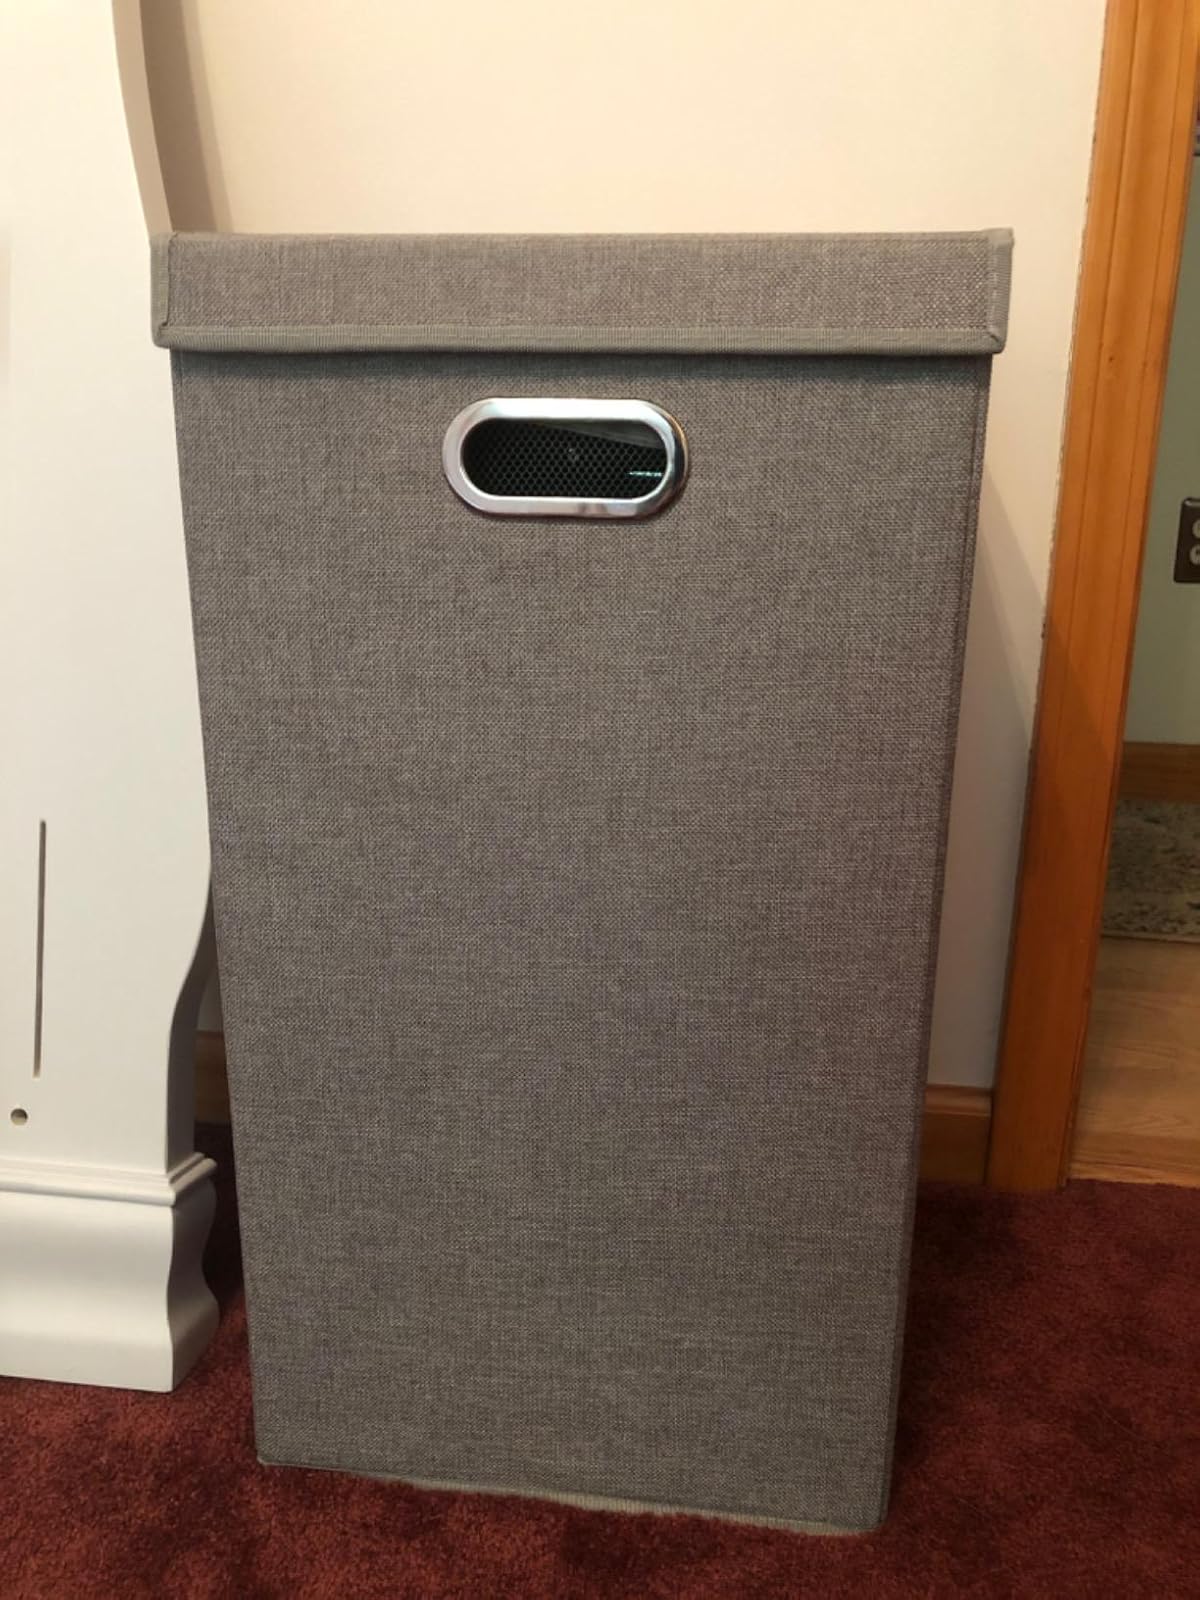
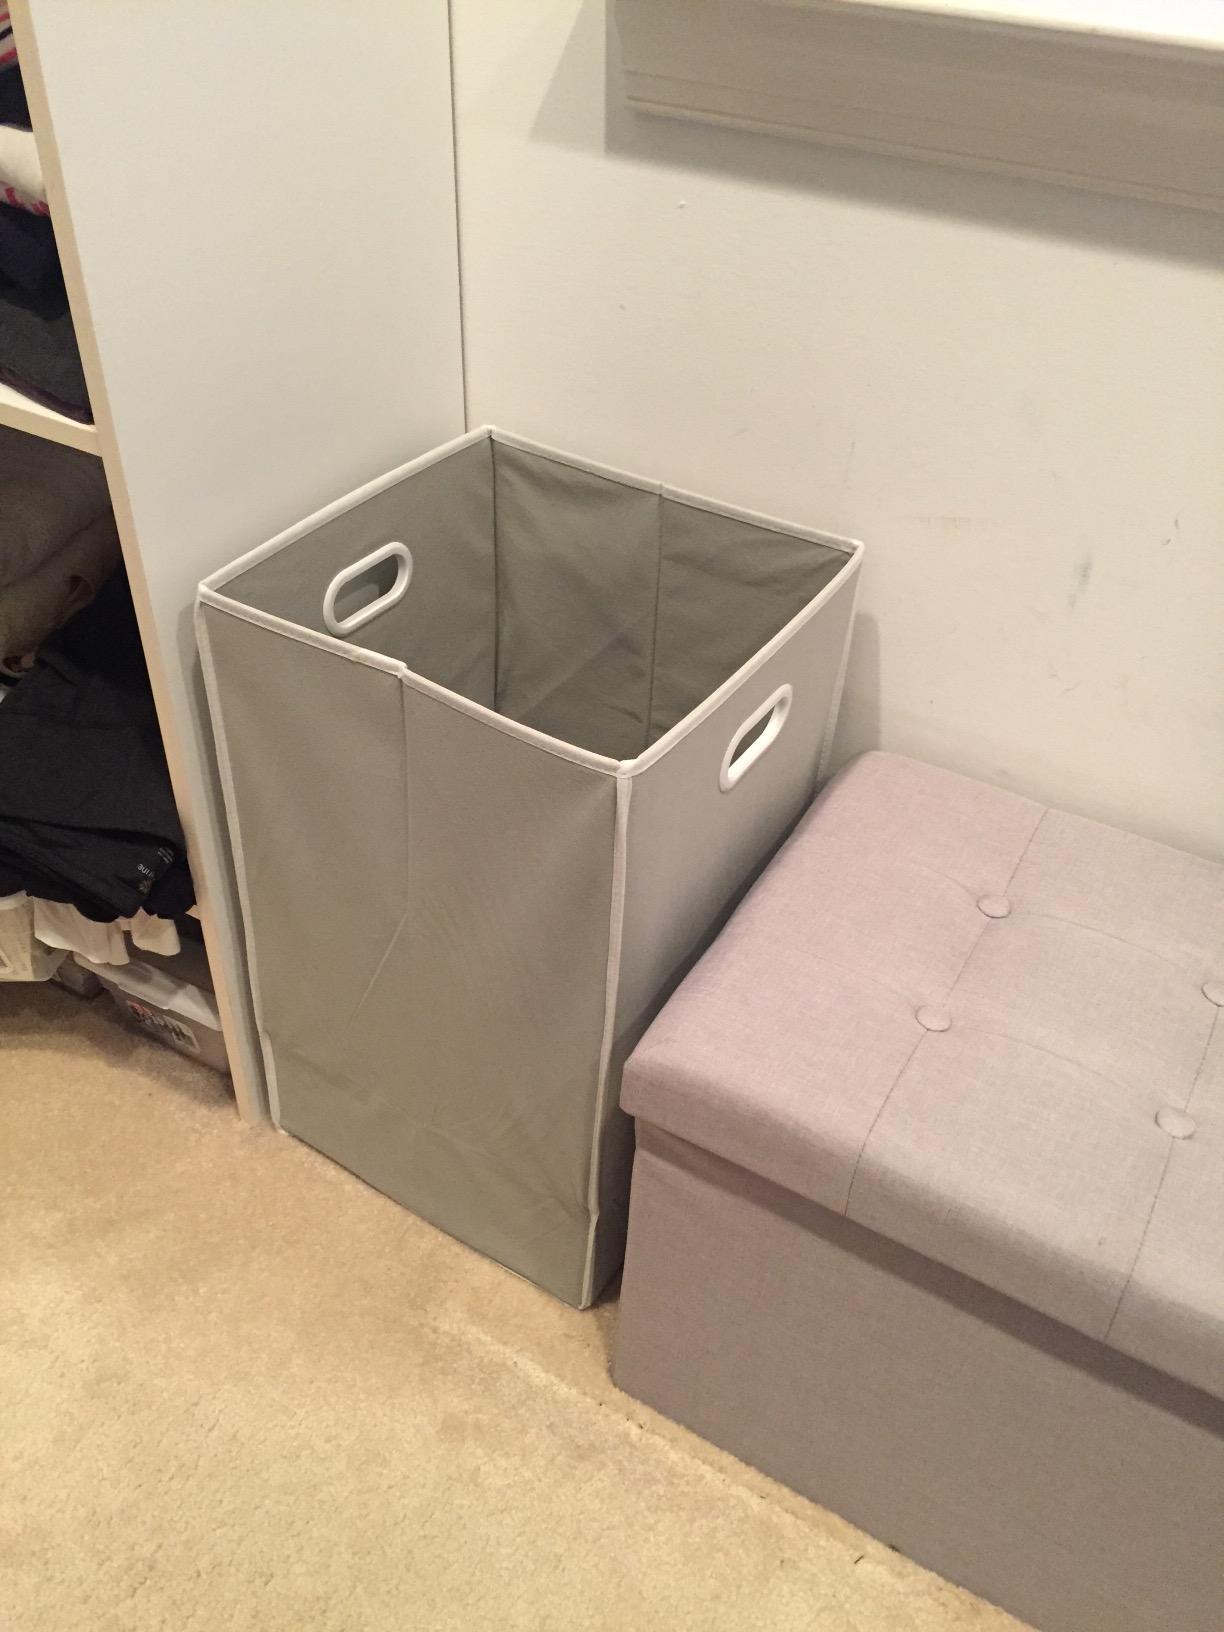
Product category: items_hamper
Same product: no